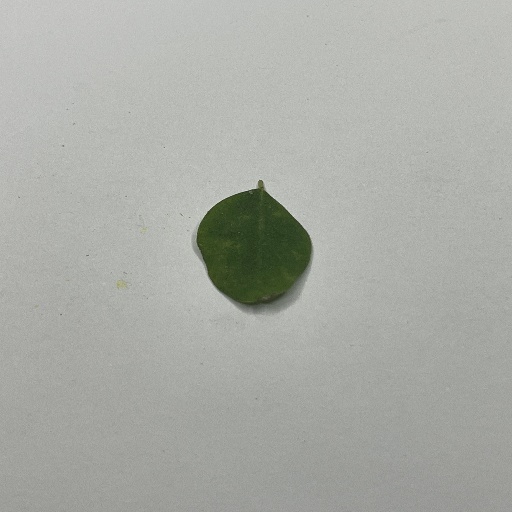
Species: Sojina
Leaf condition: Bacterial Spot